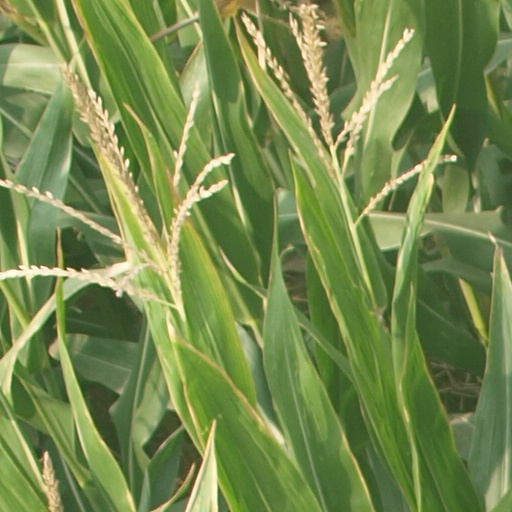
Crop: maize; corn